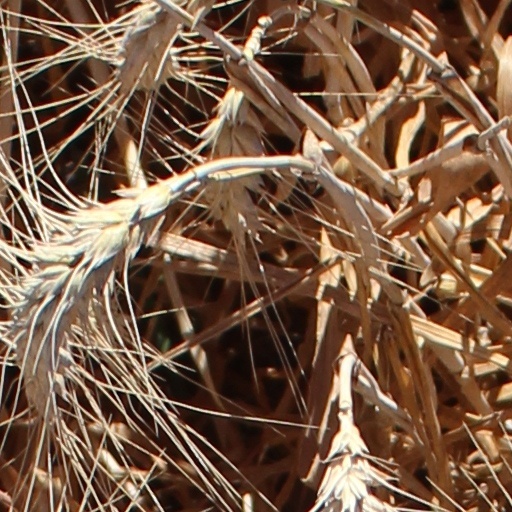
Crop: wheat